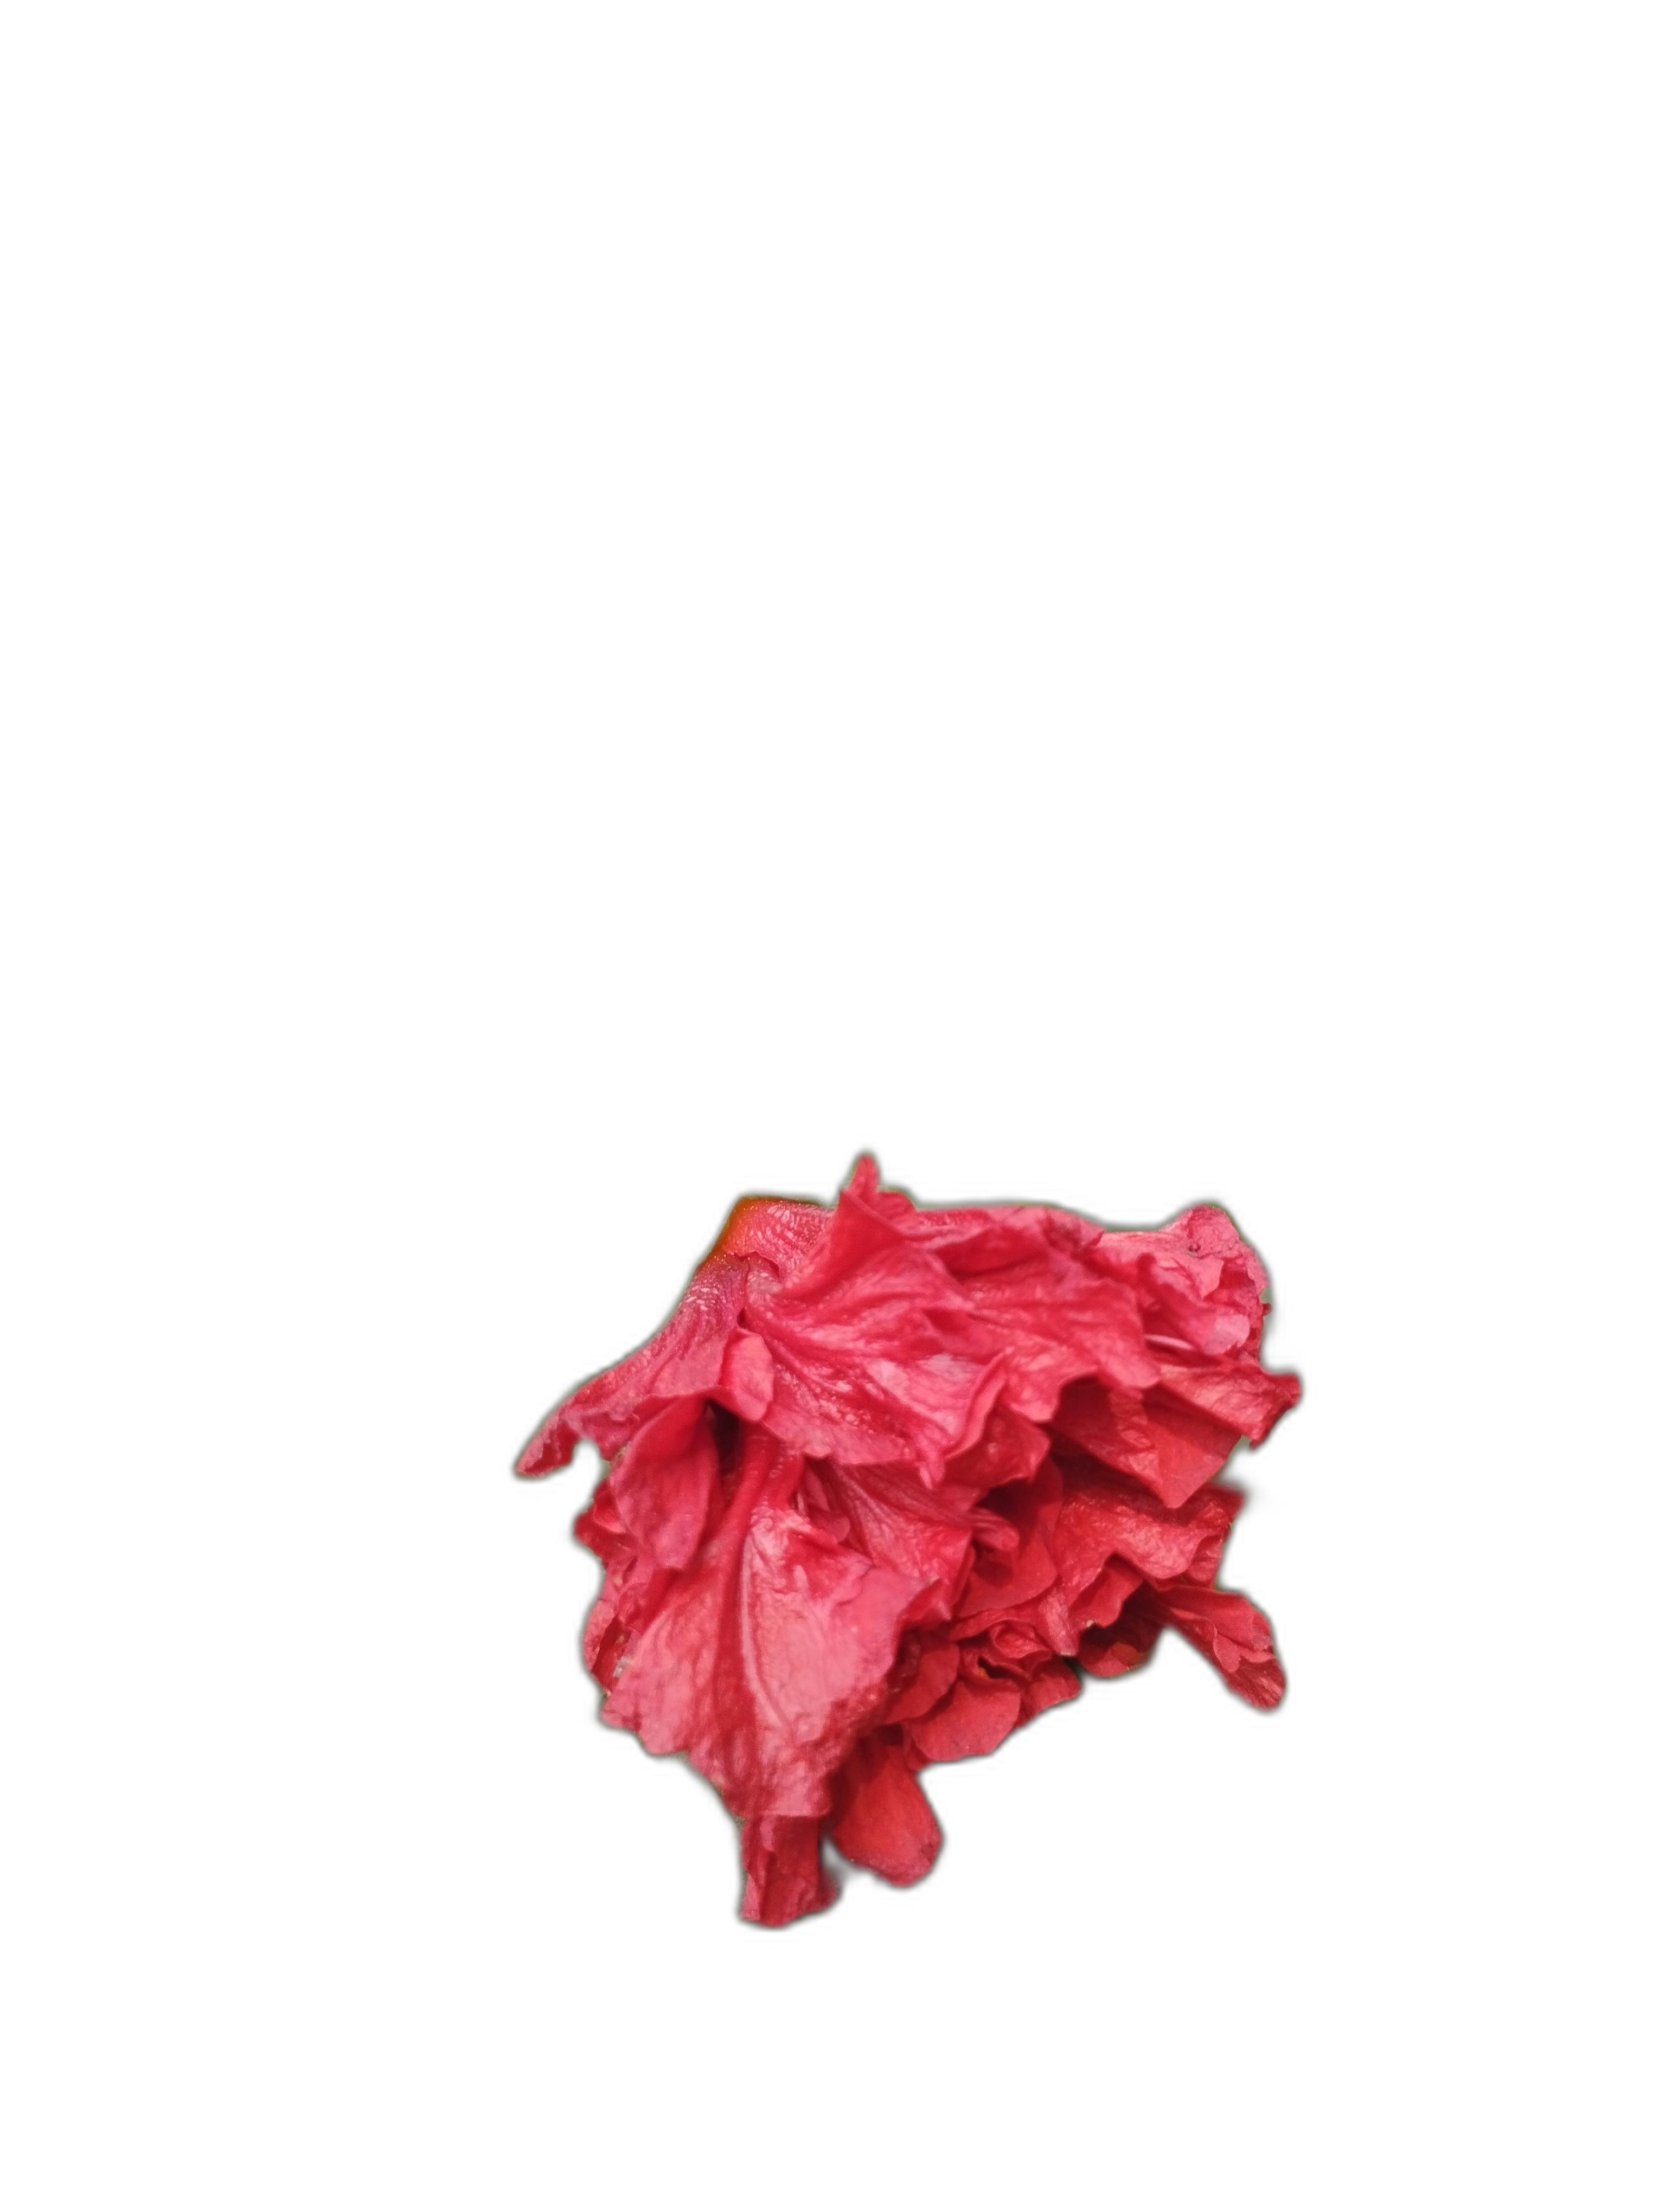
Label: Hibiscus